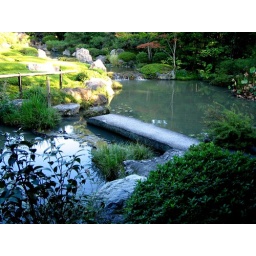
Stone bridge over pond at the base of the hil